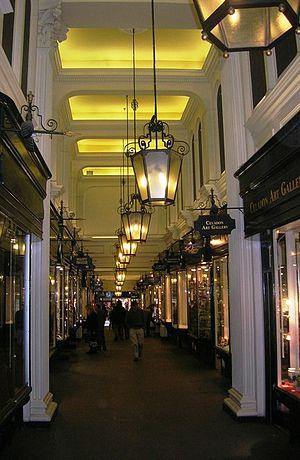
Princes Arcade est une galerie de boutiques qui s'étend entre Piccadilly et Jermyn Street dans le centre de Londres. Il abrite un certain nombre de petites boutiques et boutiques de vêtements pour hommes.